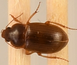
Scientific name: Amara quenseli
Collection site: Onaqui NEON (ONAQ), plot ONAQ_018